Anna Maria Garthwaite

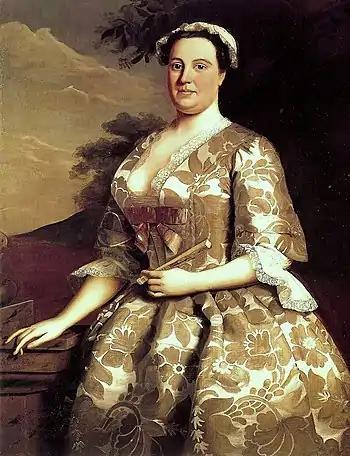
Mrs. Charles Willing of Philadelphia was painted by Robert Feke in 1746 wearing a gown of English silk damask woven to a surviving 1743 design by Anna Maria Garthwaite.

Anna Maria Garthwaite (b. Harston, Leicestershire, c. 14 March 1688 – October 1763) was an English textile designer known for creating vivid floral designs for silk fabrics hand-woven in Spitalfields, London, in the mid-18th century. Garthwaite was acknowledged as one of the premiere English designers of her day. Many of her original designs in watercolours have survived, and silks based on these designs have been identified in portraiture and in costume collections in England and abroad.